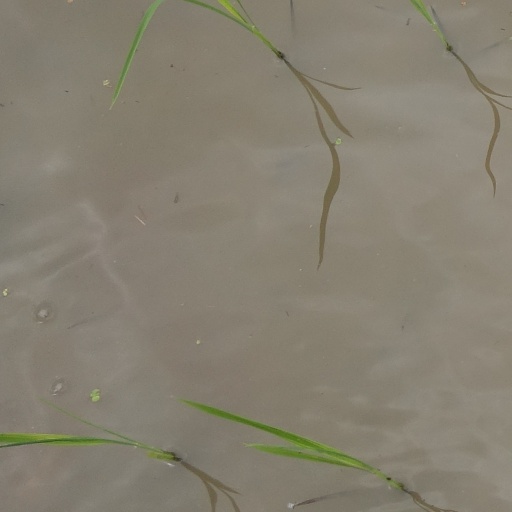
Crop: rice